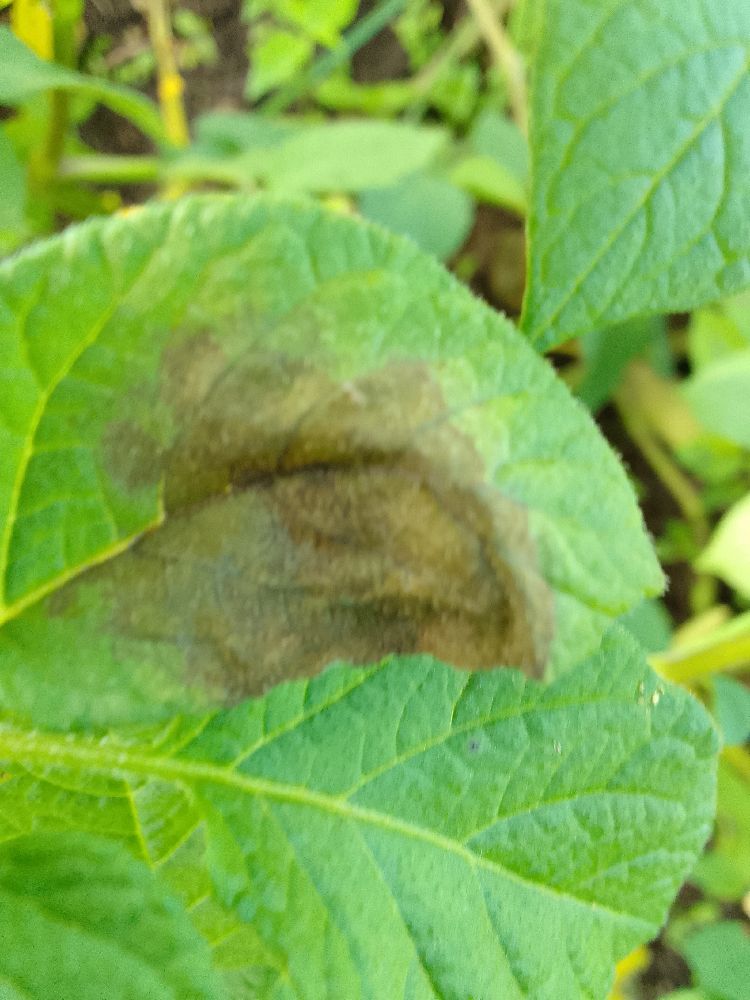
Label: Late blight